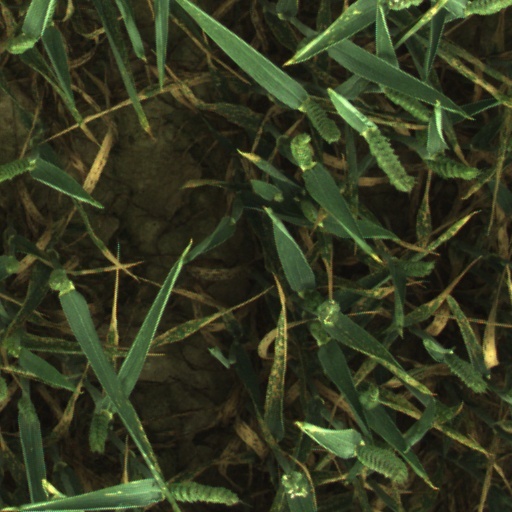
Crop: wheat